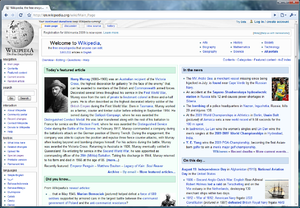
SRWare Iron, ou plus simplement Iron, est un navigateur web gratuit cousin de Google Chrome, qui cherche à se distinguer de celui-ci par une meilleure protection des données privées et le retrait des moyens de surveillance ajoutés par Google sur son logiciel. Iron est développé par l’entreprise allemande SRWare, et se base sur Chromium. Iridium est un navigateur très similaire, mais communautaire et open-source.